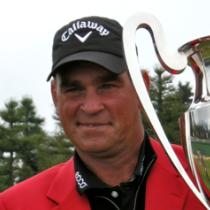
Age: 39